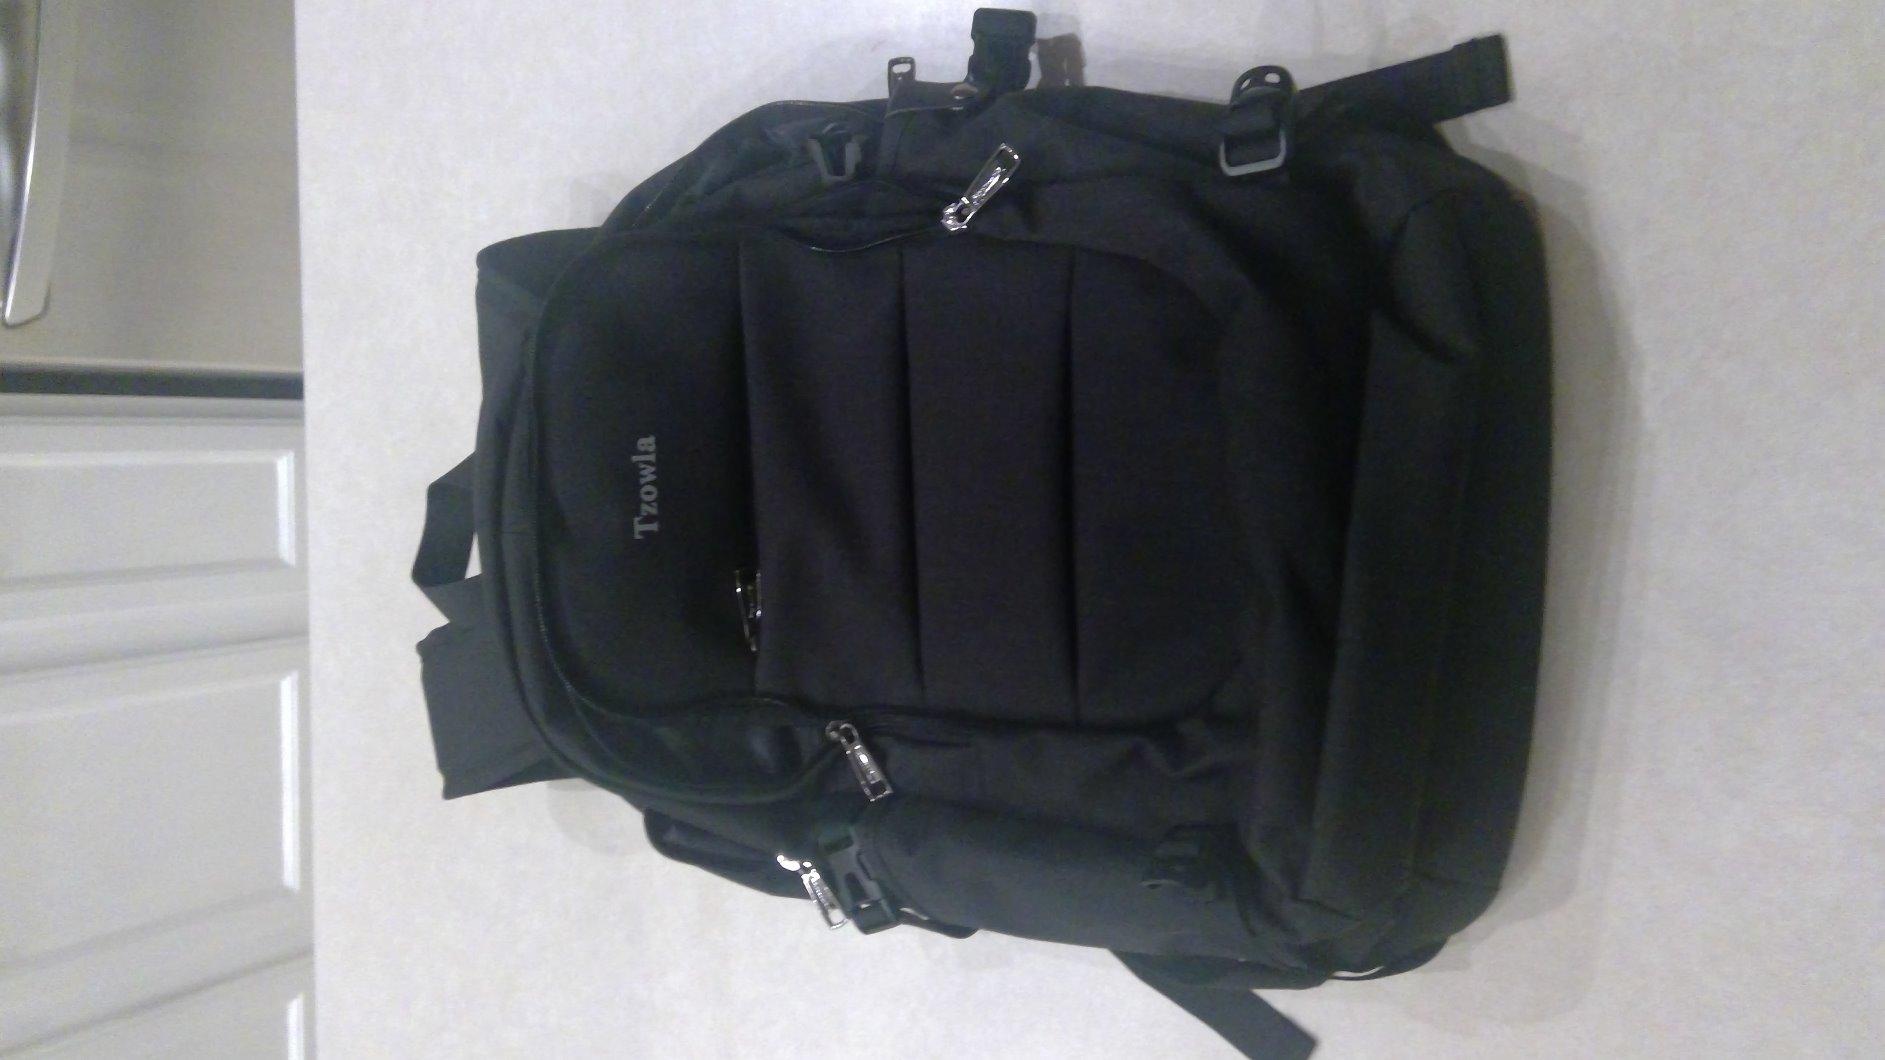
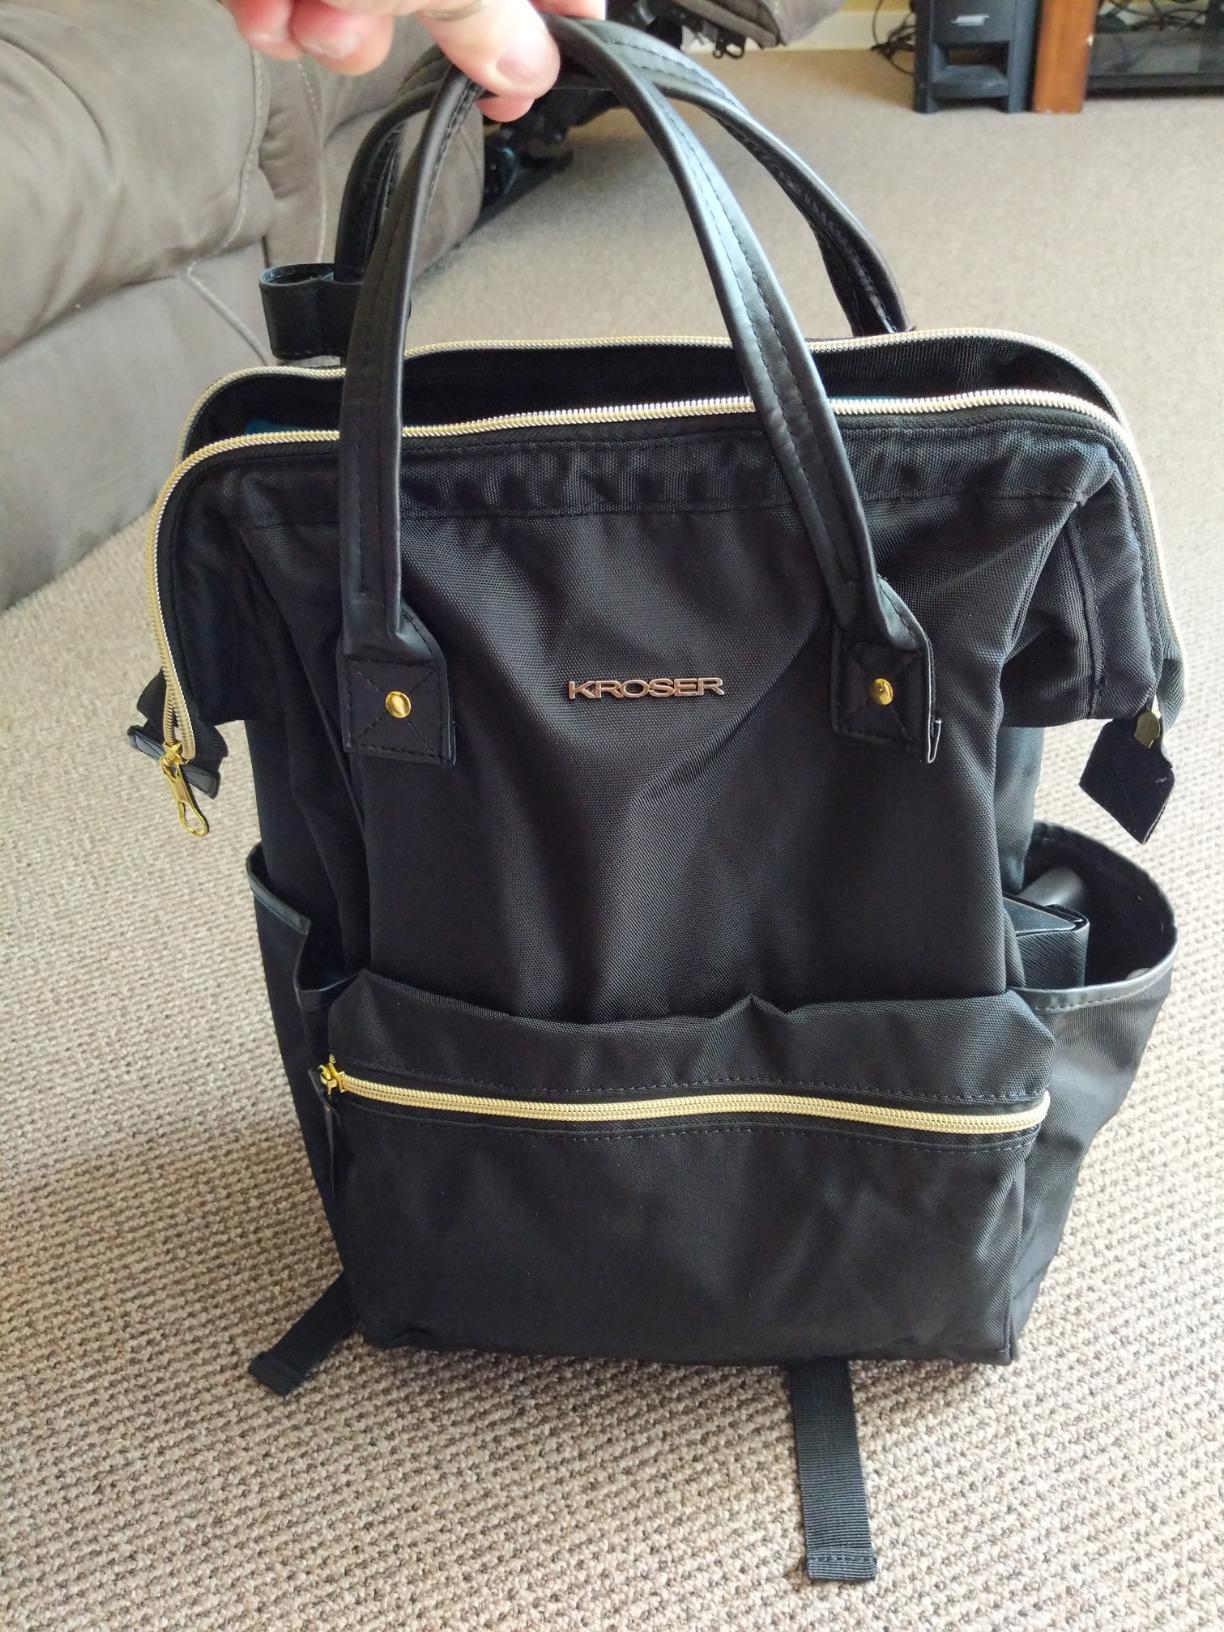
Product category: bag
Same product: no